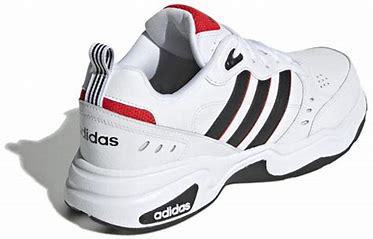
Brand: adidas
Model: NEO Strutter Athletic